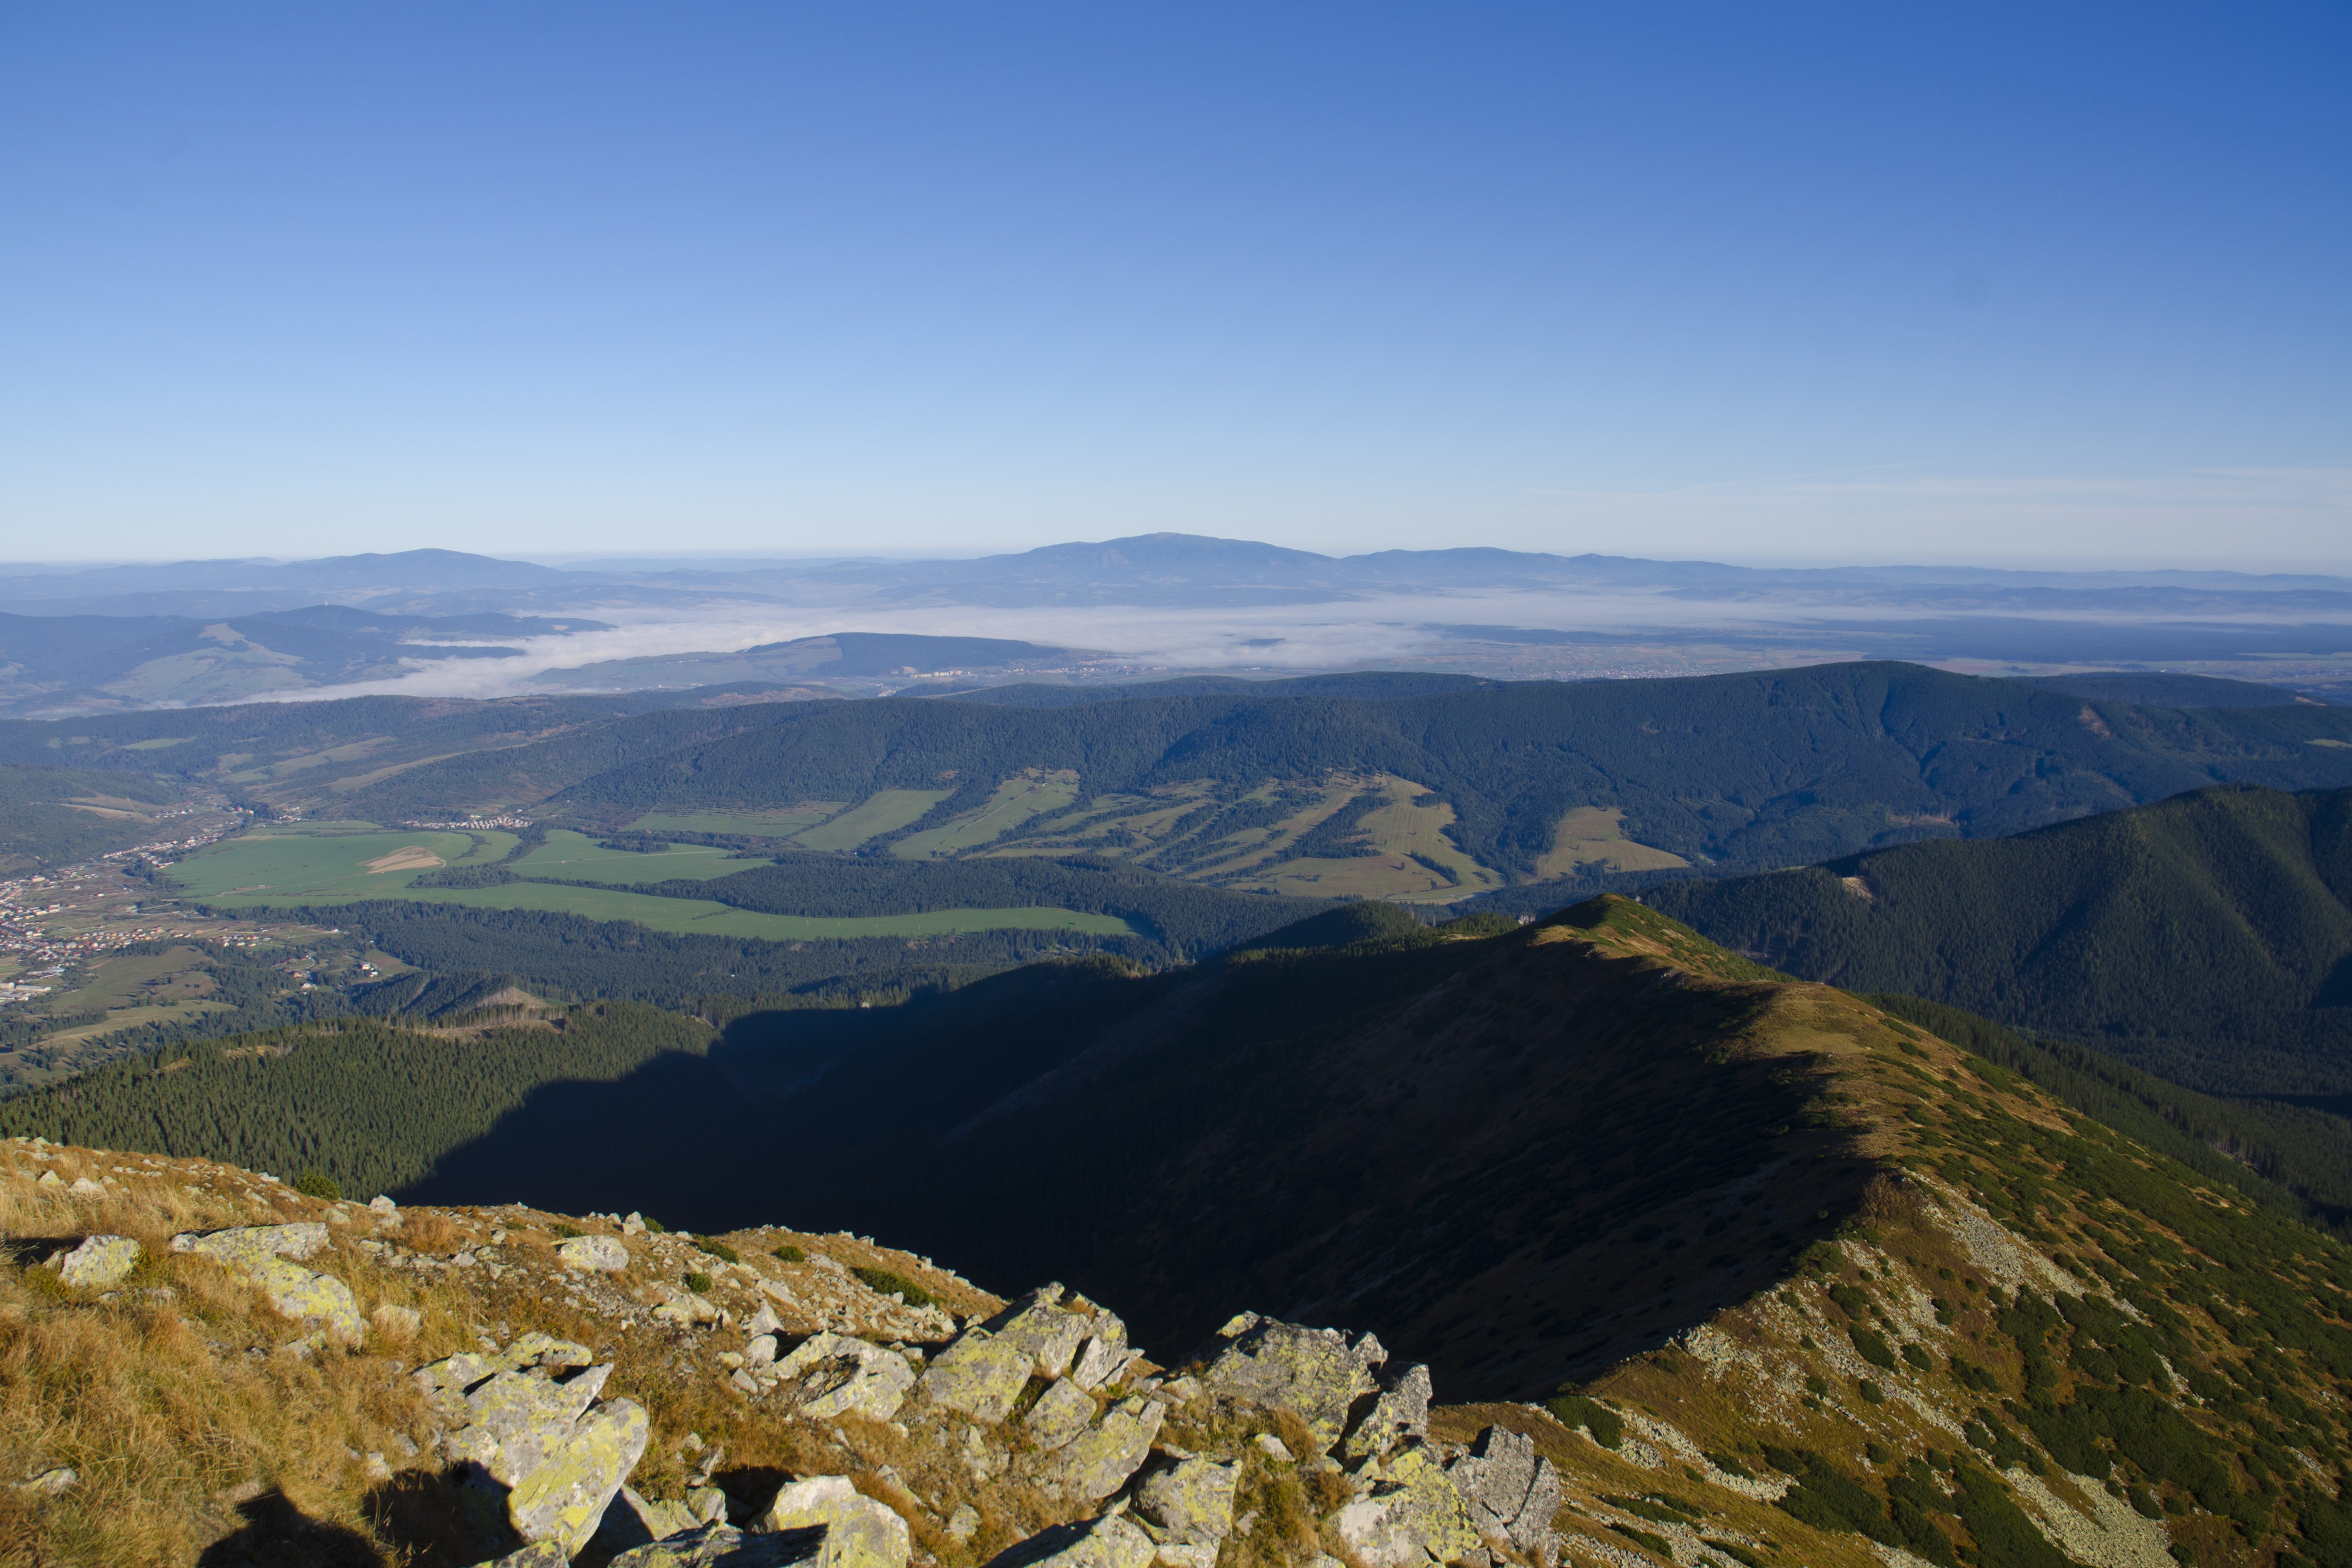
landscape, nature, wilderness, walking, mountain, hiking, hill, adventure, view, valley, mountain range, ridge, summit, geology, mountains, alps, plateau, fell, loch, tatry, landform, mountain pass, western tatras, geographical feature, mountainous landforms